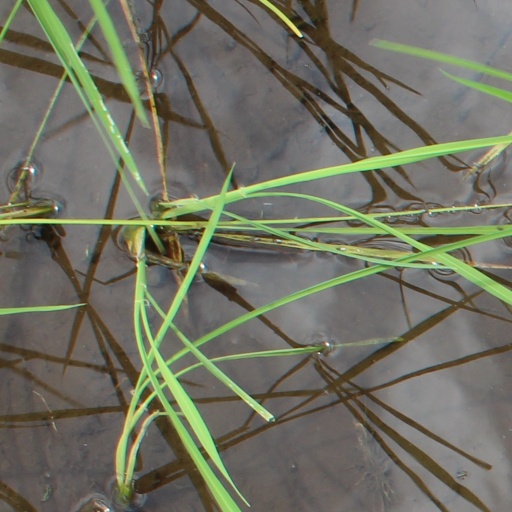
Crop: rice